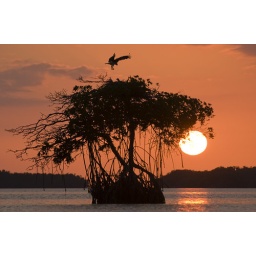
Mating pair of fish eating osprey tend young in giant nest atop mangrove tree, Florida Bay, Everglades National Park, Florida